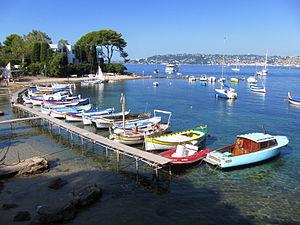
Le mouillage du Port-Abri de l'Olivette, situé sur le Cap d'Antibes, dans les Alpes-Maritimes (France).
L'Abri de l'Olivette est un port-abri situé sur la côte ouest du Cap d'Antibes. Il est géré par une association, l'Association de Défense et Gestion de l'Olivette. Les bateaux y sont au mouillage de mai à octobre. Il s'agit principalement de pointus, mais il y a aussi des dériveurs légers, et même deux cabin cruisers à moteur. La profondeur de l'abri est faible et n'excède pas deux mètres.
Antibes est une commune française de l'aire urbaine de Nice située dans le département des Alpes-Maritimes en région Provence-Alpes-Côte d'Azur. Ses habitants sont appelés les Antibois et Antiboises. Antibes est, en 2017, la troisième ville la plus peuplée du département, après Nice et Cannes.